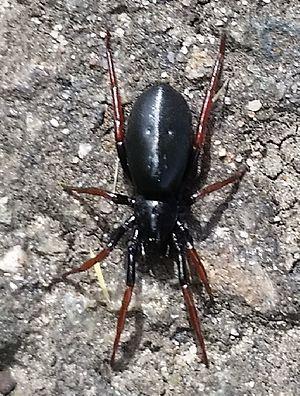
Trachyzelotes pedestris, unique représentant du genre Trachyzelotes, est une espèce d'araignées aranéomorphes de la famille des Gnaphosidae.